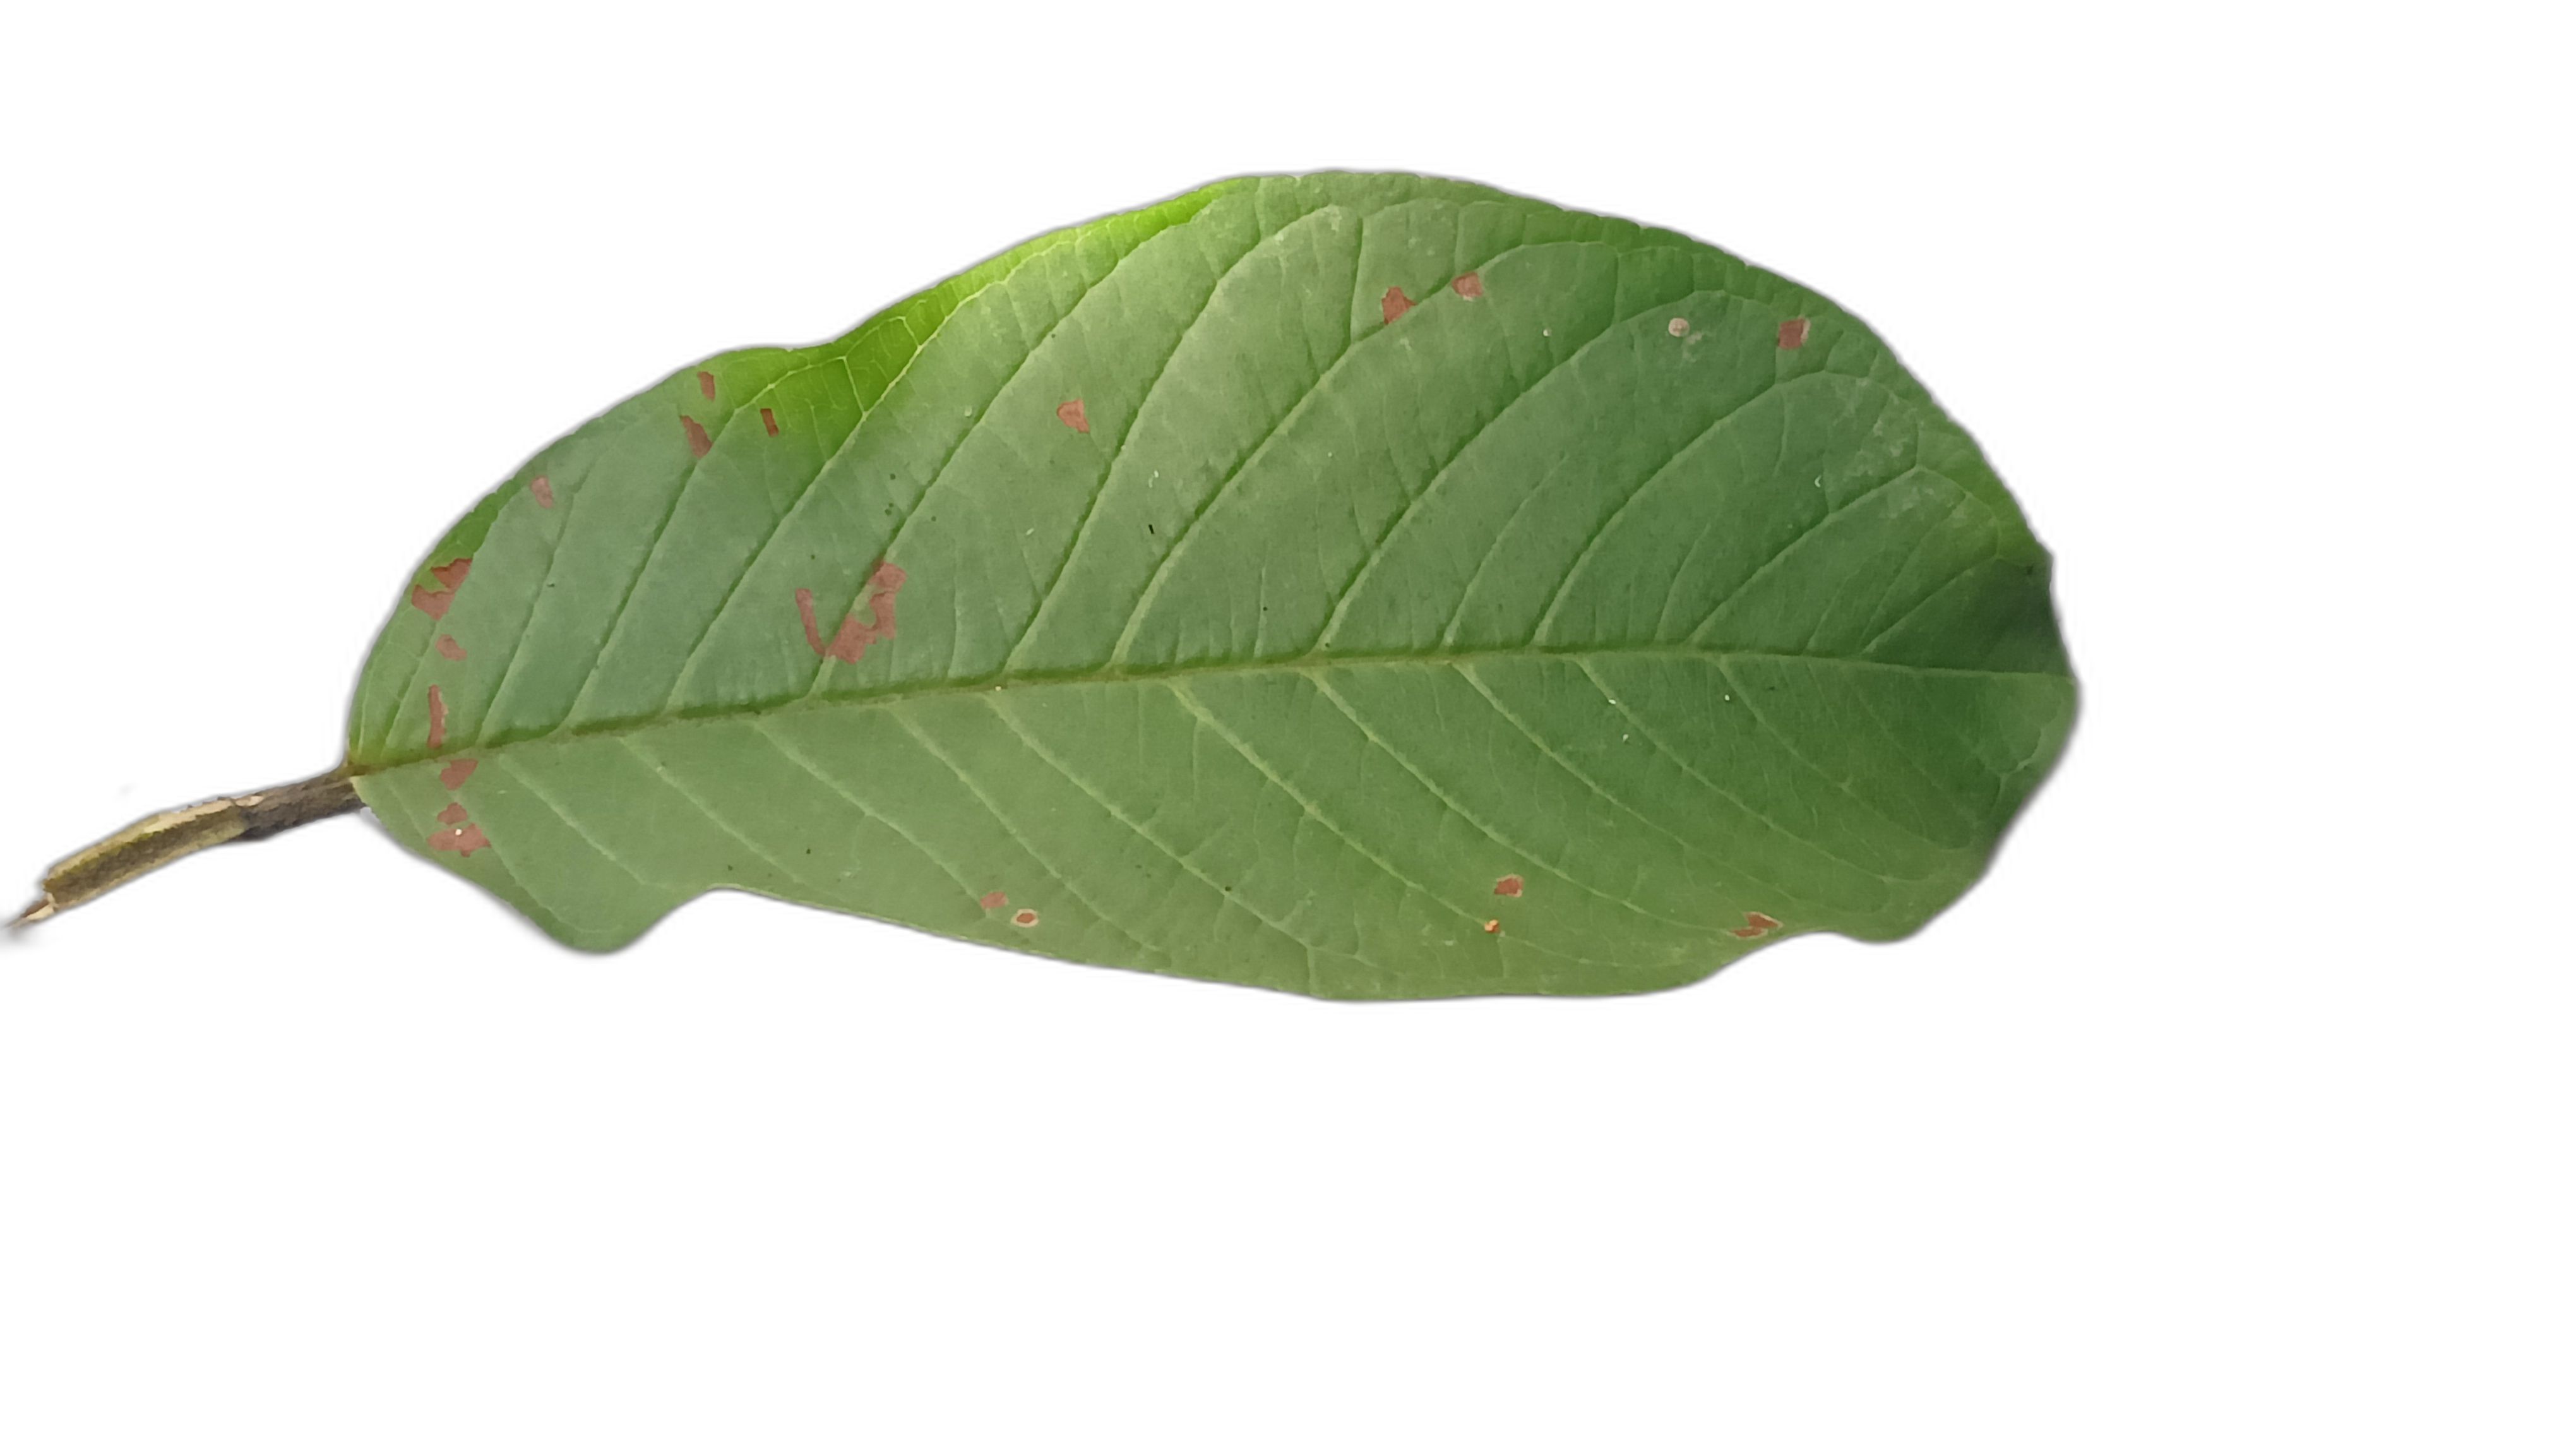
Plant part: leaf
Disease: Dot